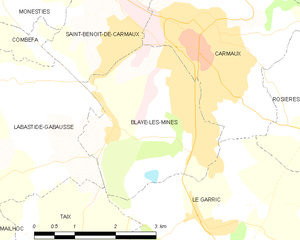
Carte des communes françaises Blaye-les-Mines